Hugh T. Keyes

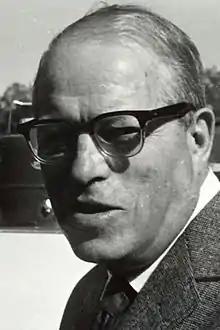
Hugh Keyes

Hugh Tallman Keyes (1888 – 1963) was a noted early to mid-20th-century American architect.